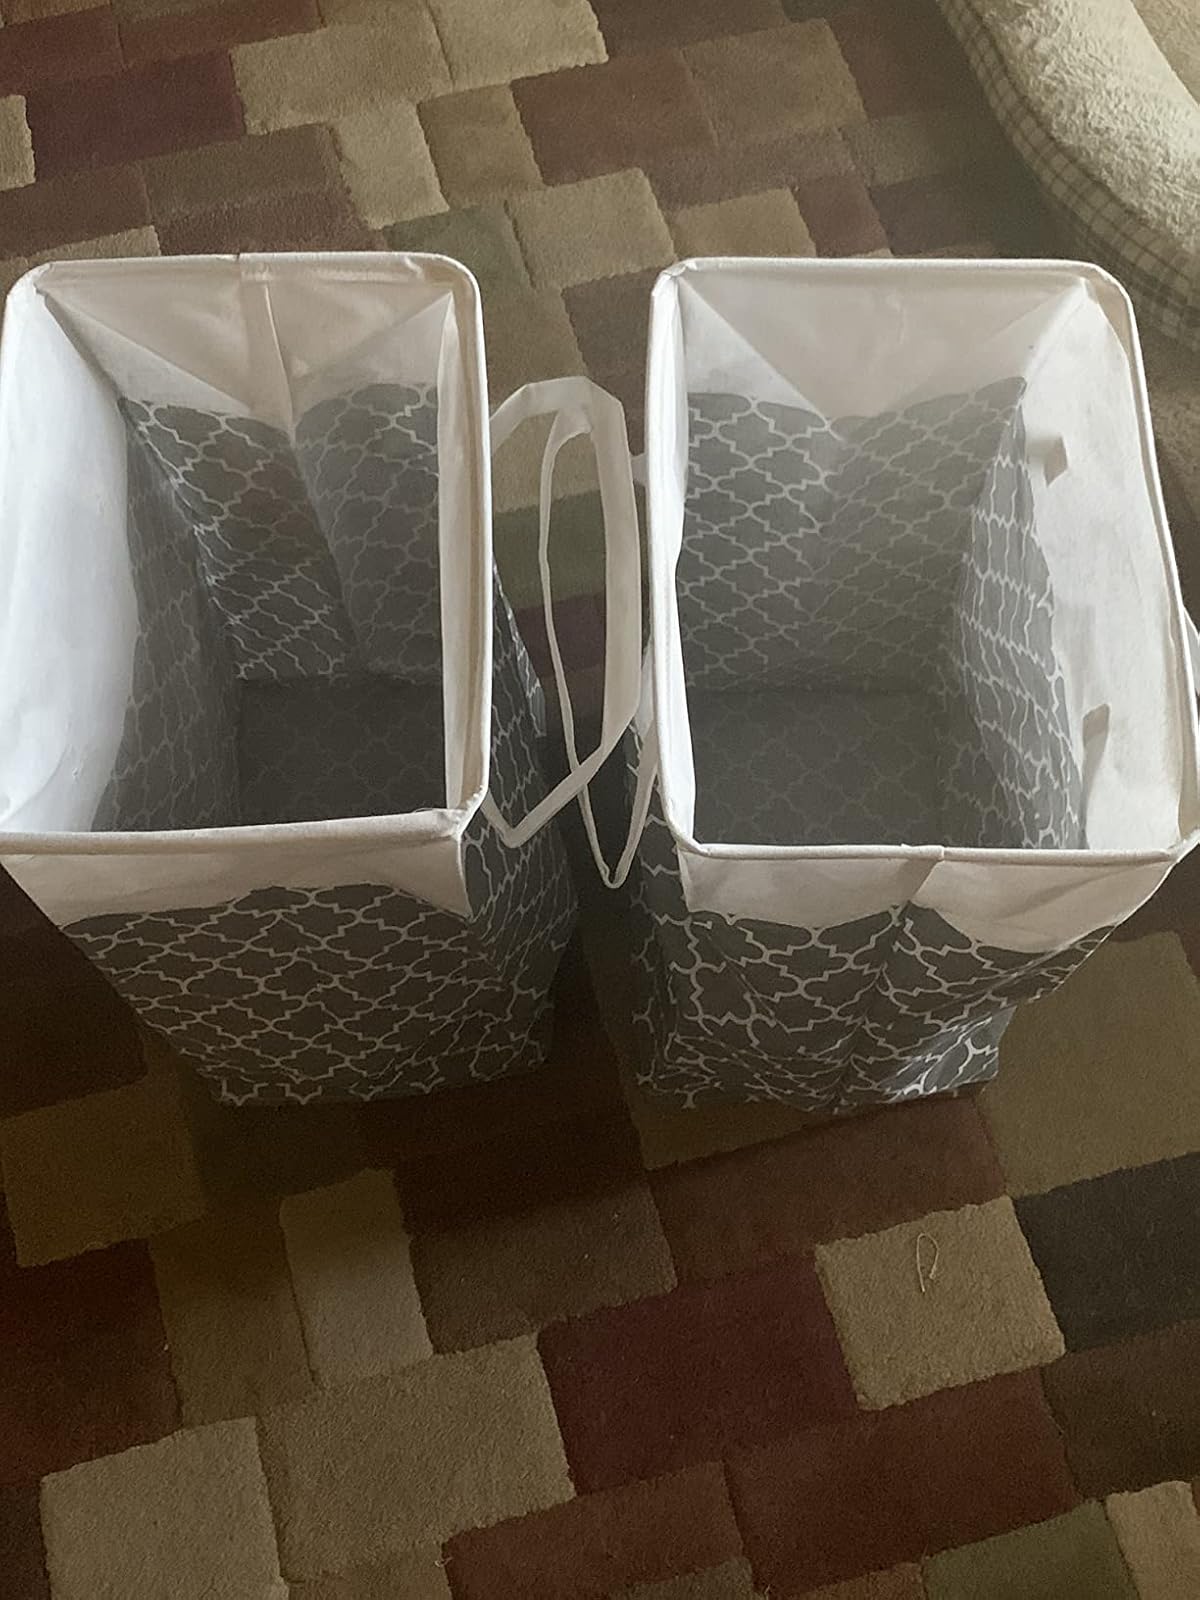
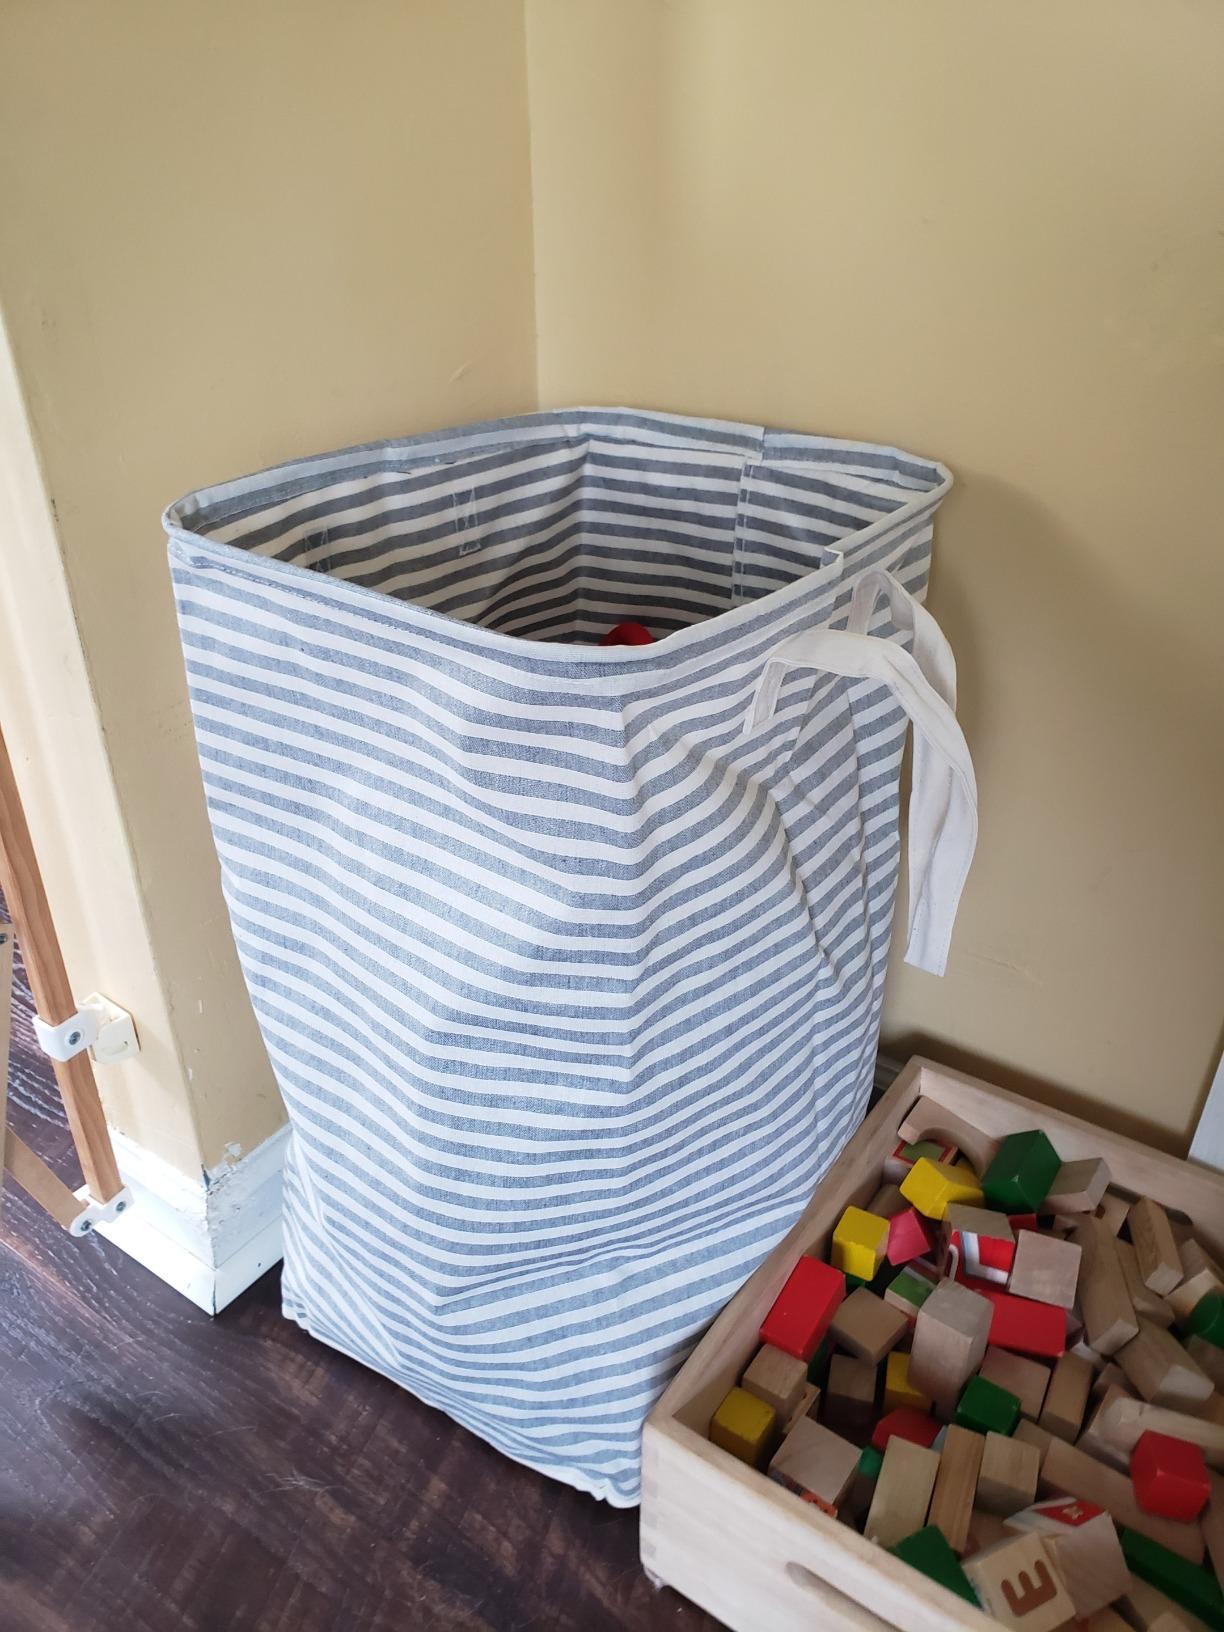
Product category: items_hamper
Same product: no